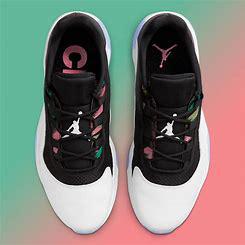
Brand: Jordan
Model: 11 Cmft